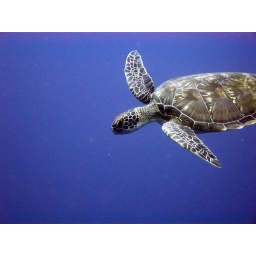
Loggerhead Sea Turtle in blue water near Alung Banua Reef